Poch

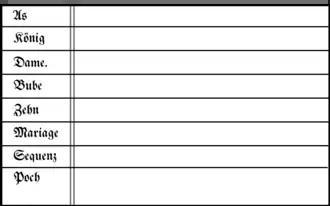
19th-century Poch board layout (von Alvensleben)

The rules reproduced below are based on the description in Von Alvensleben (1853). The board illustrated is of the earlier, rectangular type that date to at least the early 16th century.